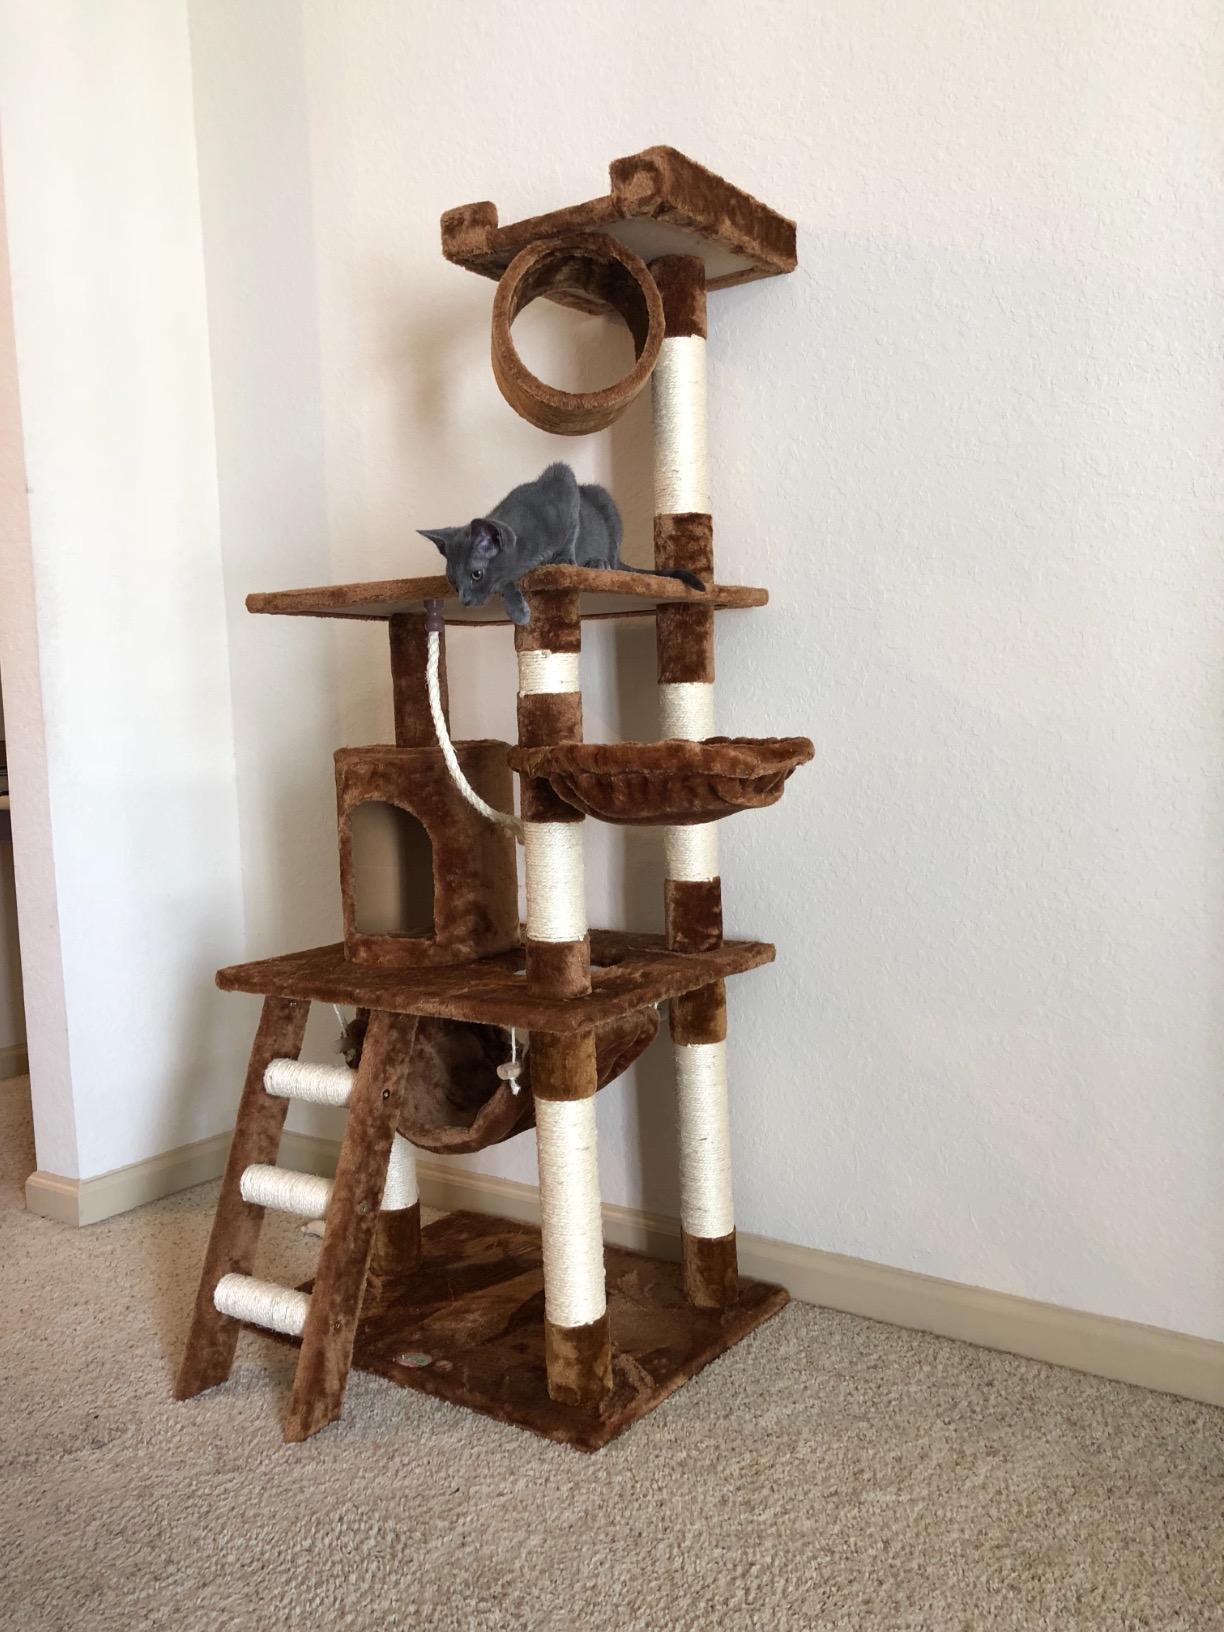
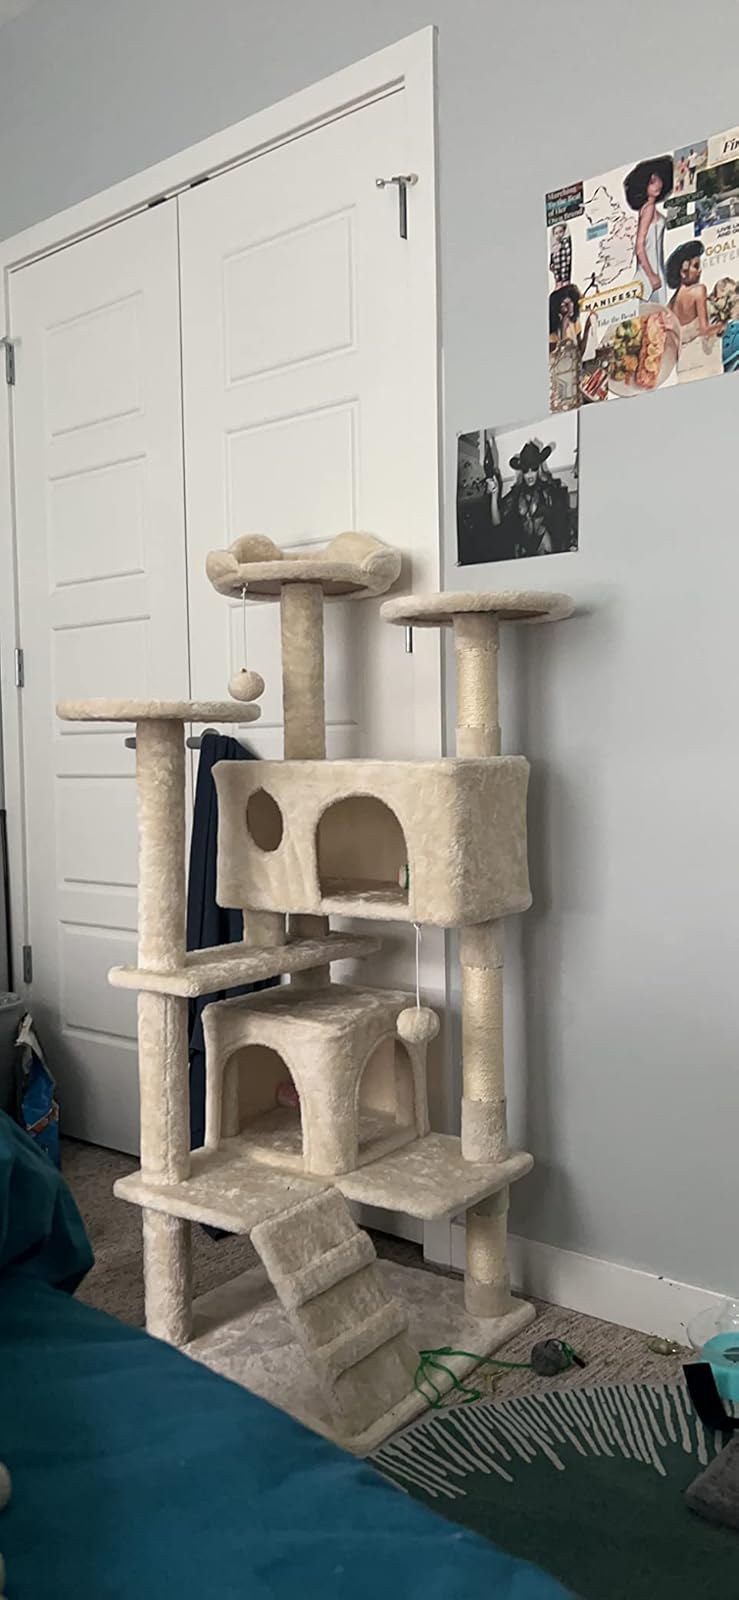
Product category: items_cat tree
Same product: no